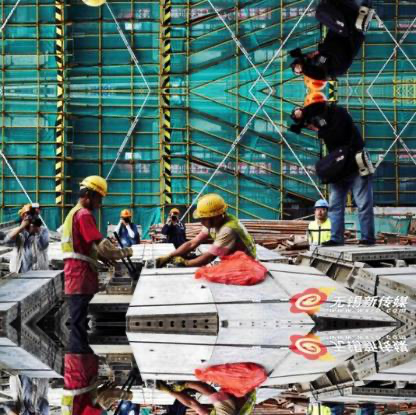
Objects in the image:
label: helmet
label: helmet
label: helmet
label: helmet
label: helmet
label: helmet
label: helmet
label: helmet
label: helmet